Városi Stadion (Tatabánya)

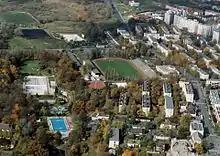
Városi Stadion

Városi Stadion (literally "Town Stadium") is a multi-use stadium in Tatabánya, Hungary. It is currently used mostly for football matches and is the home stadium of FC Tatabánya. The stadium is able to hold 15,500 people.